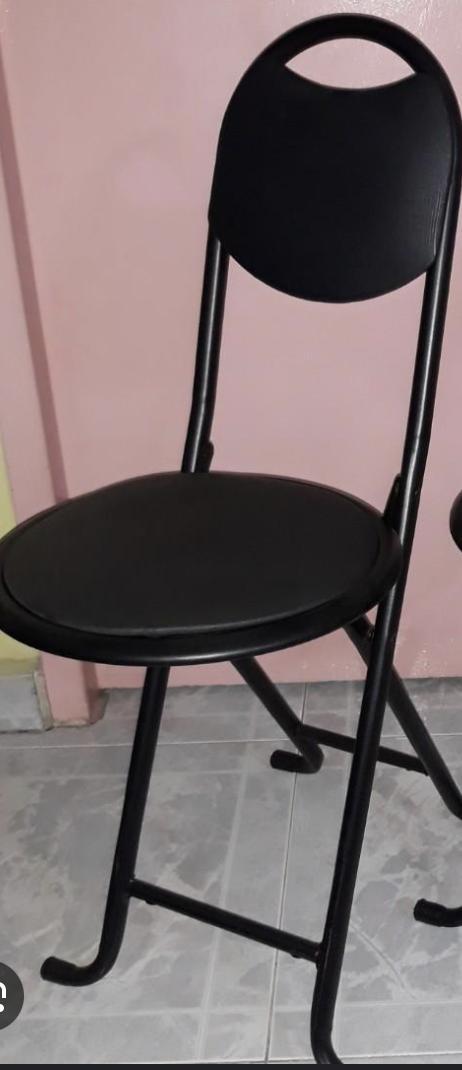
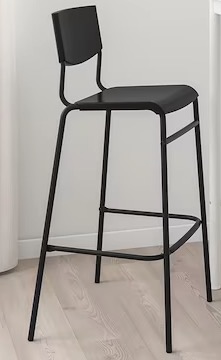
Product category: stool
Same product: no